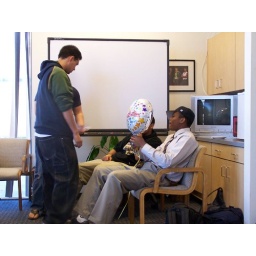
People standing and people in chairs